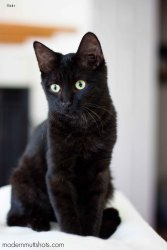
Breed: bombay